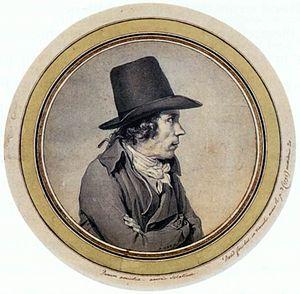
Le pasteur Jean Bérenger, dit « Colombe » ou « Le Martyr », fut un chef prédicant célèbre du temps de la clandestinité pour la religion réformée, président du synode des églises du désert dans le Dauphiné, père du comte d'Empire Jean Bérenger, personnalité d'influence sous le Premier Empire.
Le château de Brest est un château fort classé monument historique depuis le 21 mars 1923 situé dans le département du Finistère en France. Du Castellum romain du IIIᵉ siècle à la citadelle de Vauban jusqu'à aujourd'hui, il a traversé dix-sept siècles d’histoire et a conservé pendant tout ce temps sa vocation originelle de forteresse militaire. Il demeure aujourd'hui un site stratégique de première importance.